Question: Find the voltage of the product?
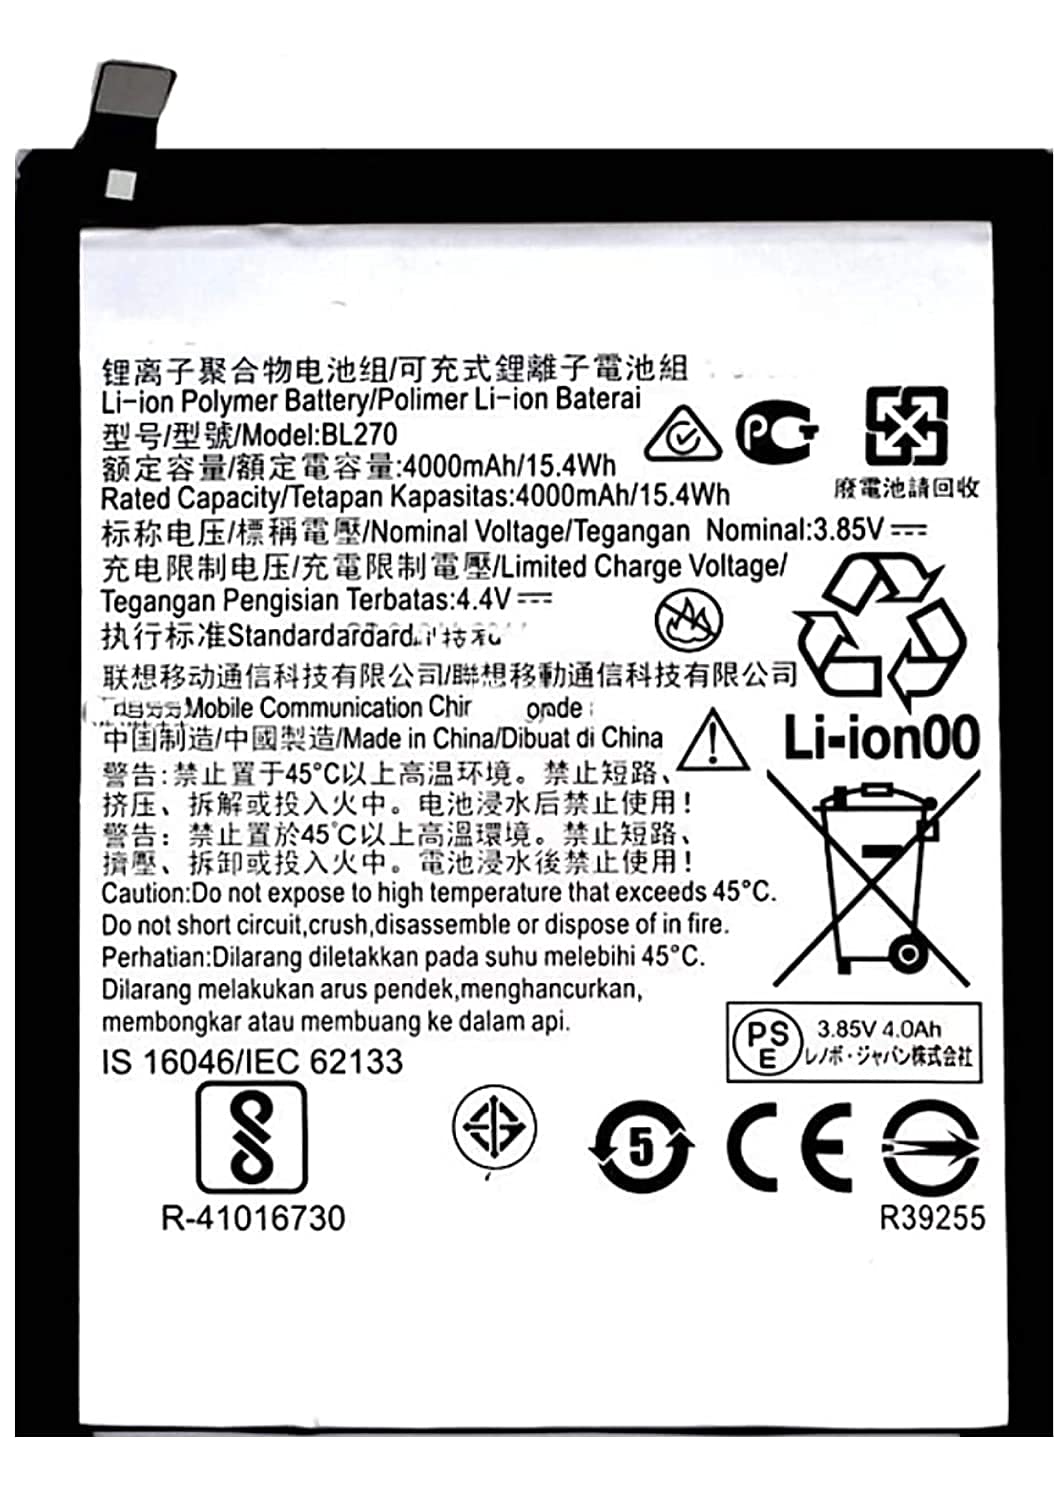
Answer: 3.85 volt